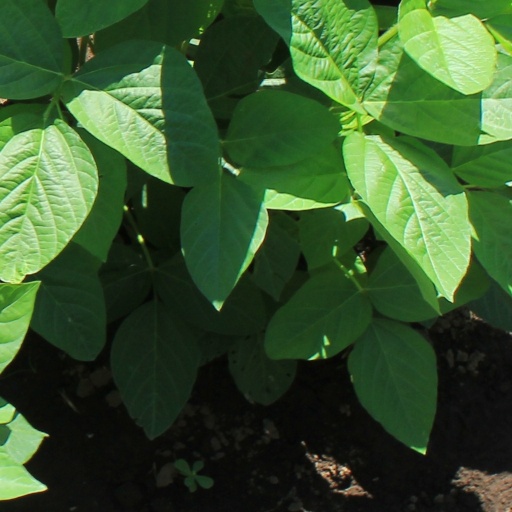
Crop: soybean